Eva Jinek

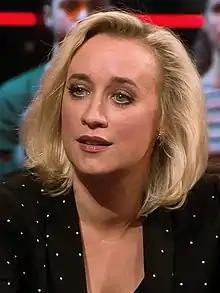
Jinek in 2018

Jinek was born in Tulsa, Oklahoma and grew up in Washington, D.C., where she attended Sheridan School. Her family is of Czech descent. Her family decided to move to the Netherlands when she was eleven. Jinek recounts that "before I went to high school, they decided that they would prefer that my brother and I grow up in Europe. I remember it was six weeks until I spoke my first word in Dutch."